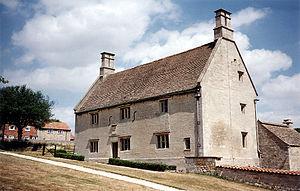
Woolsthorpe-by-Colsterworth est un hameau du comté du Lincolnshire en Angleterre. Celui-ci est situé à 170 kilomètres de Londres et à 1 kilomètre à l’ouest de l’autoroute A1.